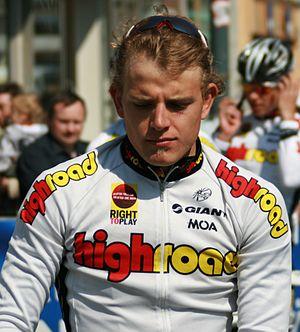
Gerald Ciolek aux Quatre jours de Dunkerque 2008